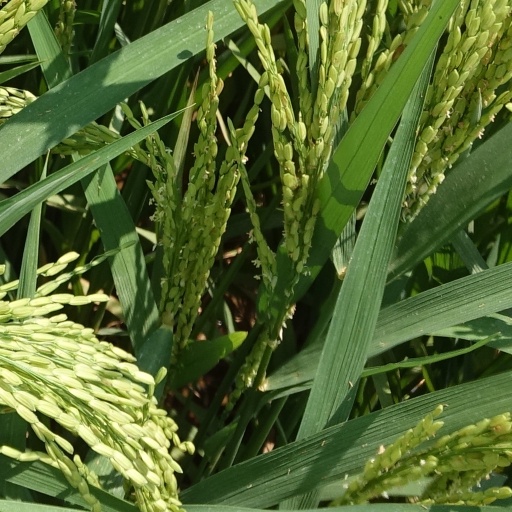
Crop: rice